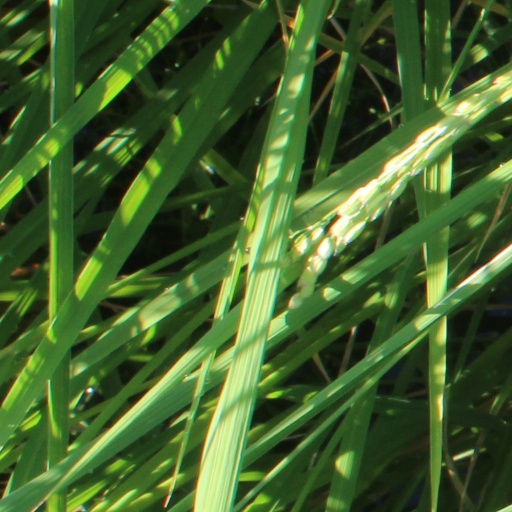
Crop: rice